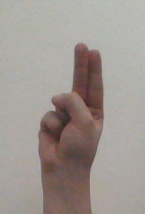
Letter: taa